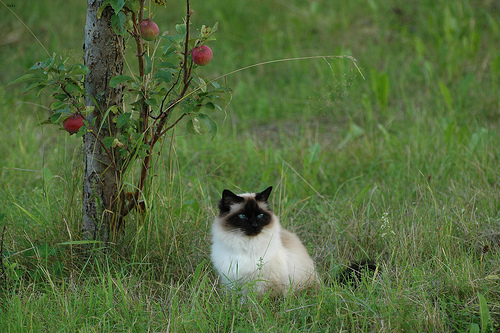
Animal: cat
Breed: Birman